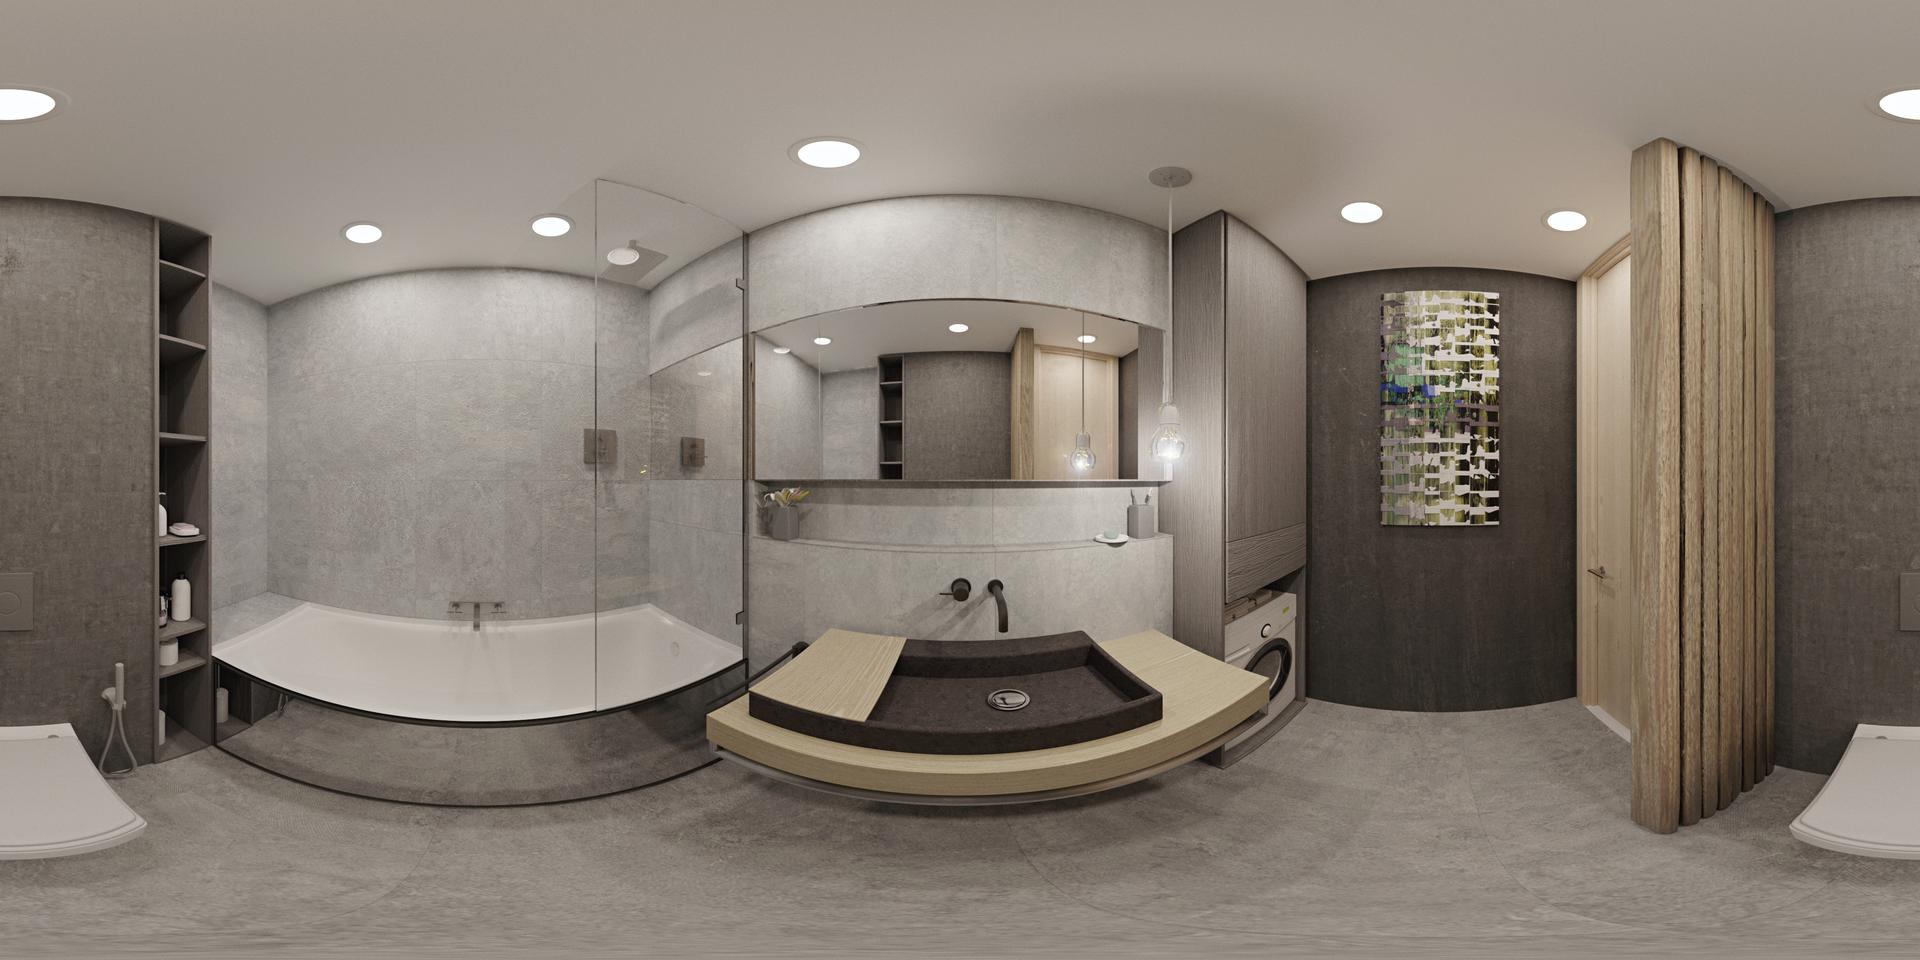
Referred object: the washing machine under the counter

Referred object: the dark rectangular sink basin